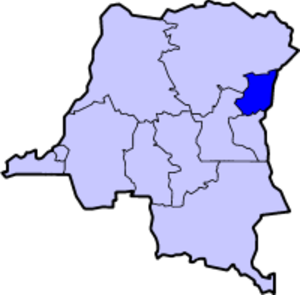
Chronologie en Afrique